Michigan State Trunkline Highway System

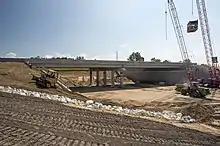
Construction along I-96 for the interchange with M-231 in July 2013

The original goal of Michigan's freeways was to connect every city with a population of more than 50,000 people with a network of roads that would accommodate traffic at . Following the start of these highway improvements, the MSHD adopted a policy to allow traffic to use the state's trunklines every day of the year regardless of the weather. The state also invested in improving non-freeway roads in the highway system; better materials and construction methods were used to improve safety and traffic flow throughout the state.